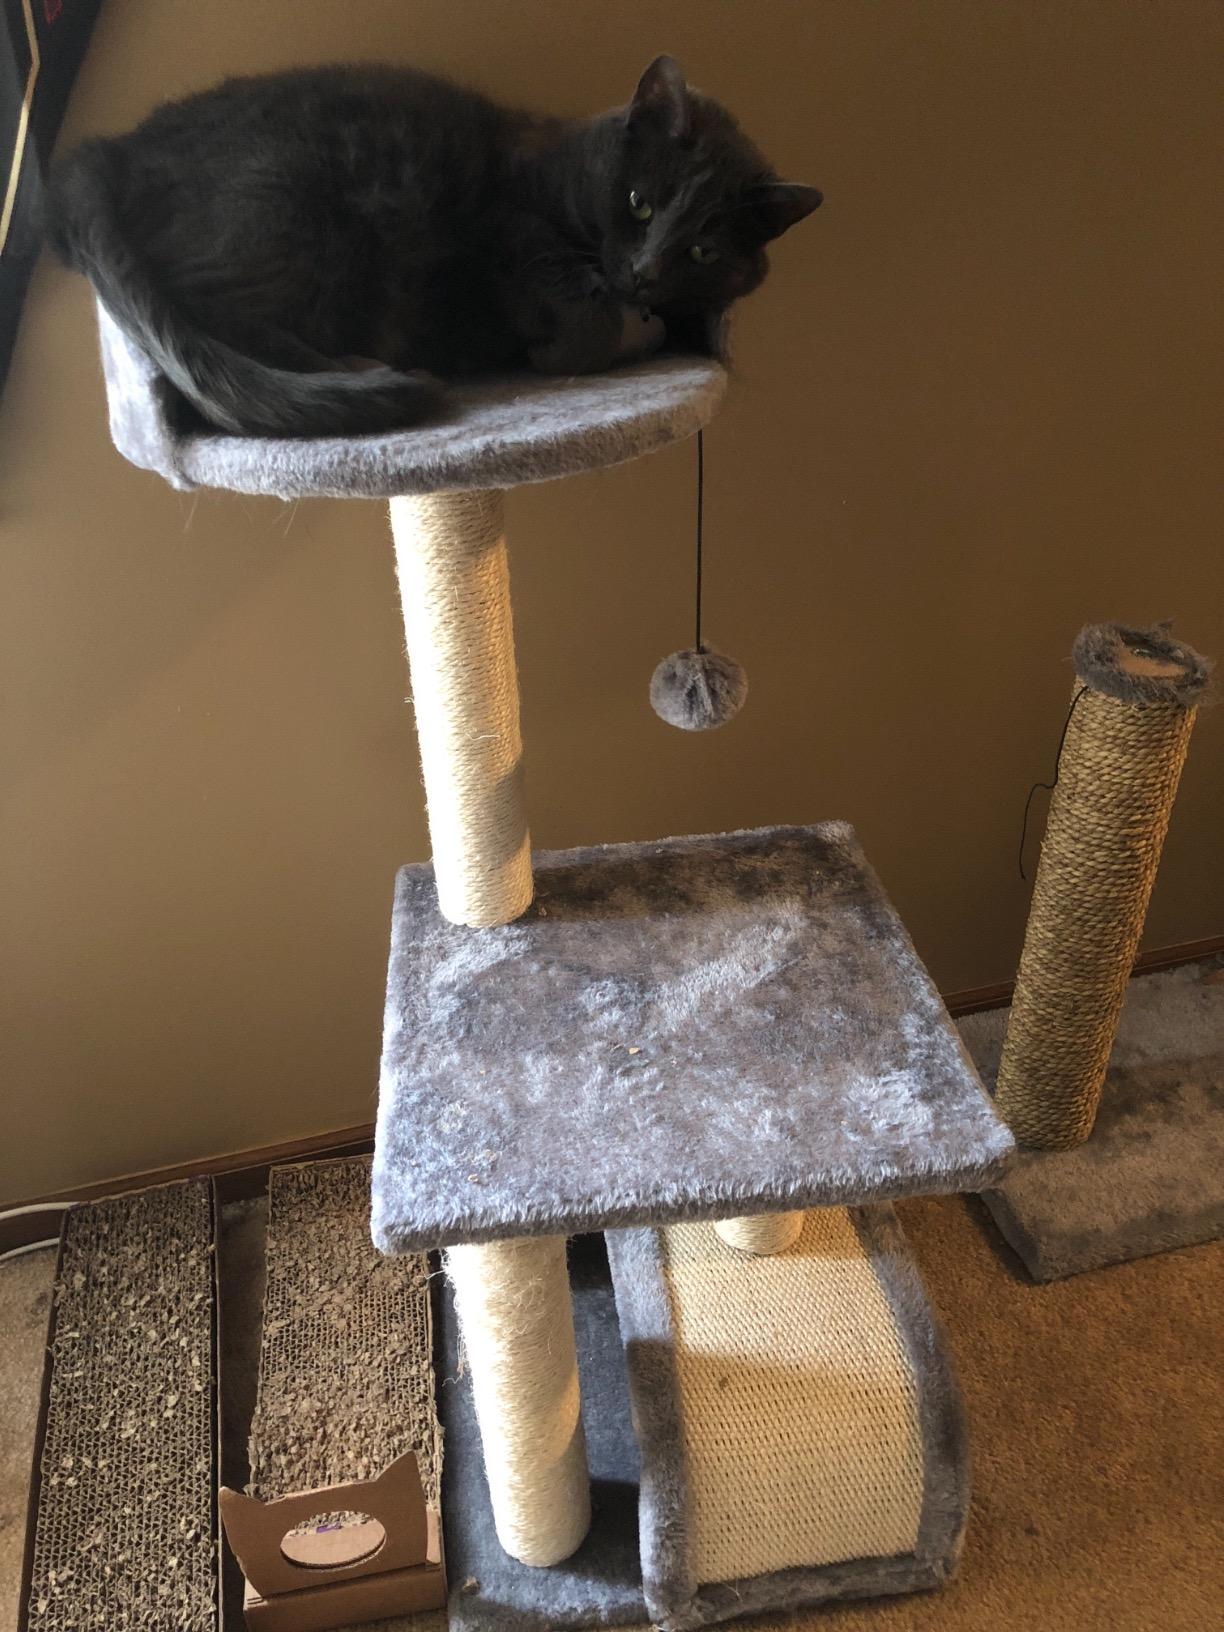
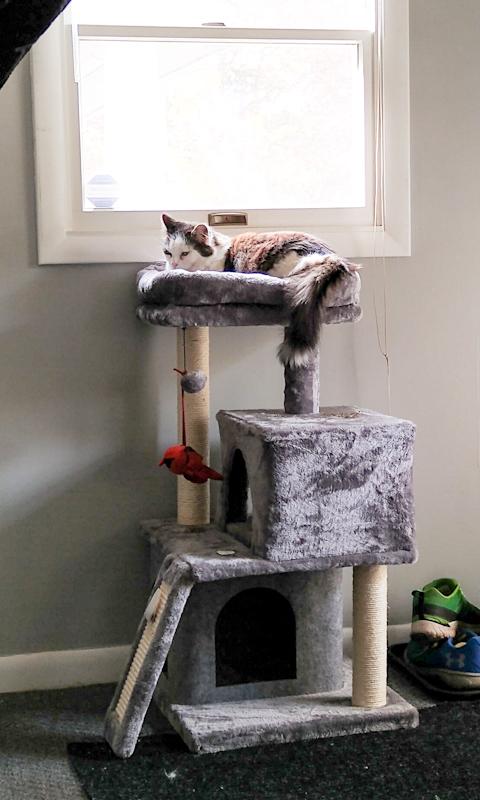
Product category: items_cat tree
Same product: no